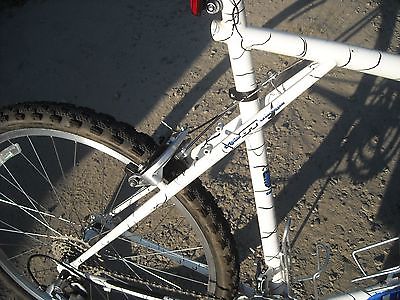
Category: bicycle